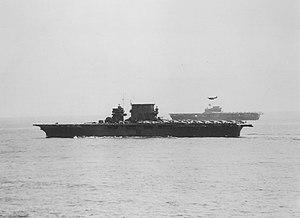
Deux unités militaires américaines ont porté le nom de Task Force 11 ou TF 11.
Frank Jack Fletcher, né le 29 avril 1885 à Marshalltown, Iowa, et mort le 25 avril 1973 à Bethesda, Maryland, est un amiral de la Marine des États-Unis qui a combattu pendant la guerre du Pacifique, principalement comme commandant supérieur à la mer des forces américaines, lors des batailles de la mer de Corail, de Midway, à l'attaque de Guadalcanal et à la Bataille des Salomon orientales. Il n'a plus exercé ensuite de commandements à la mer en première ligne, alors que dans les quatre batailles qu'il a livrées et dont il n'en a perdu aucune, six porte-avions japonais ont été détruits contre quatre porte-avions américains. Selon John B. Lundstrom, « Avec Fletcher, véritablement un amiral de combat, qui n'a jamais perdu une bataille, rien n'a été pardonné et très peu de choses ont été applaudies. »